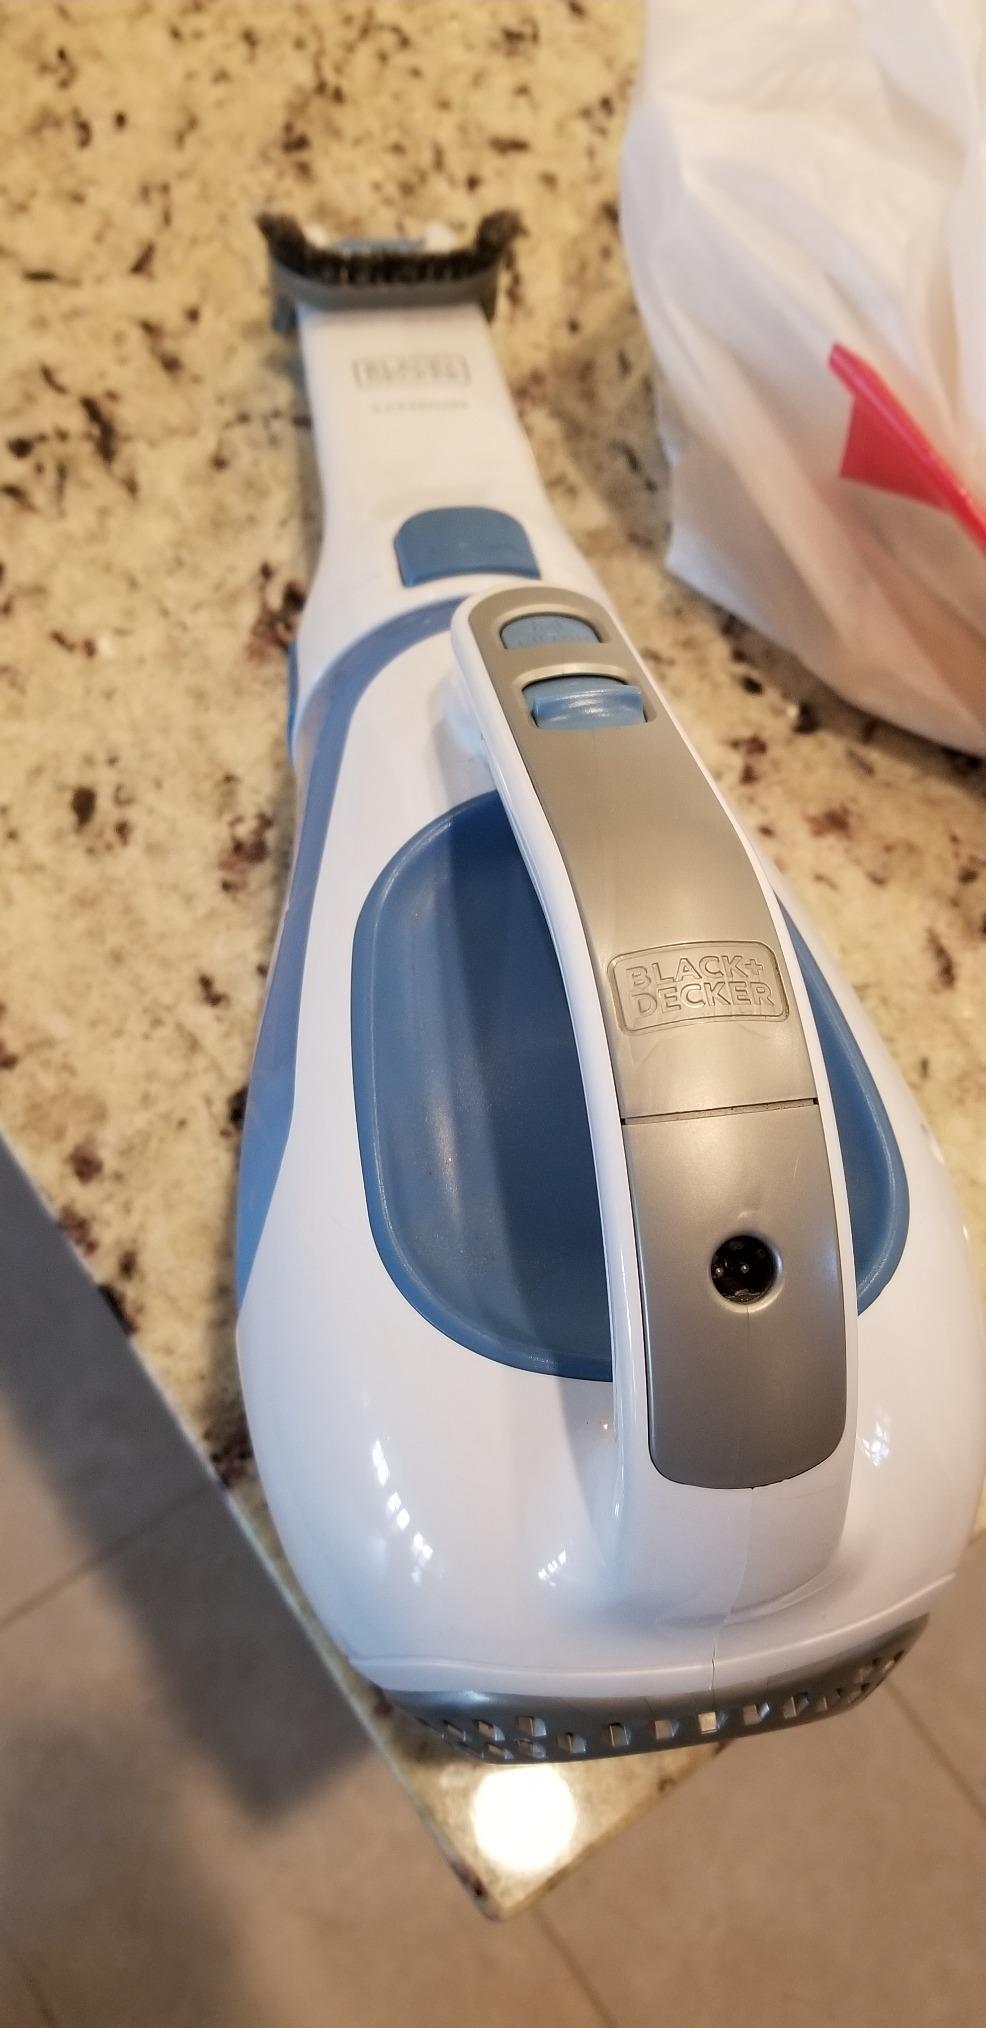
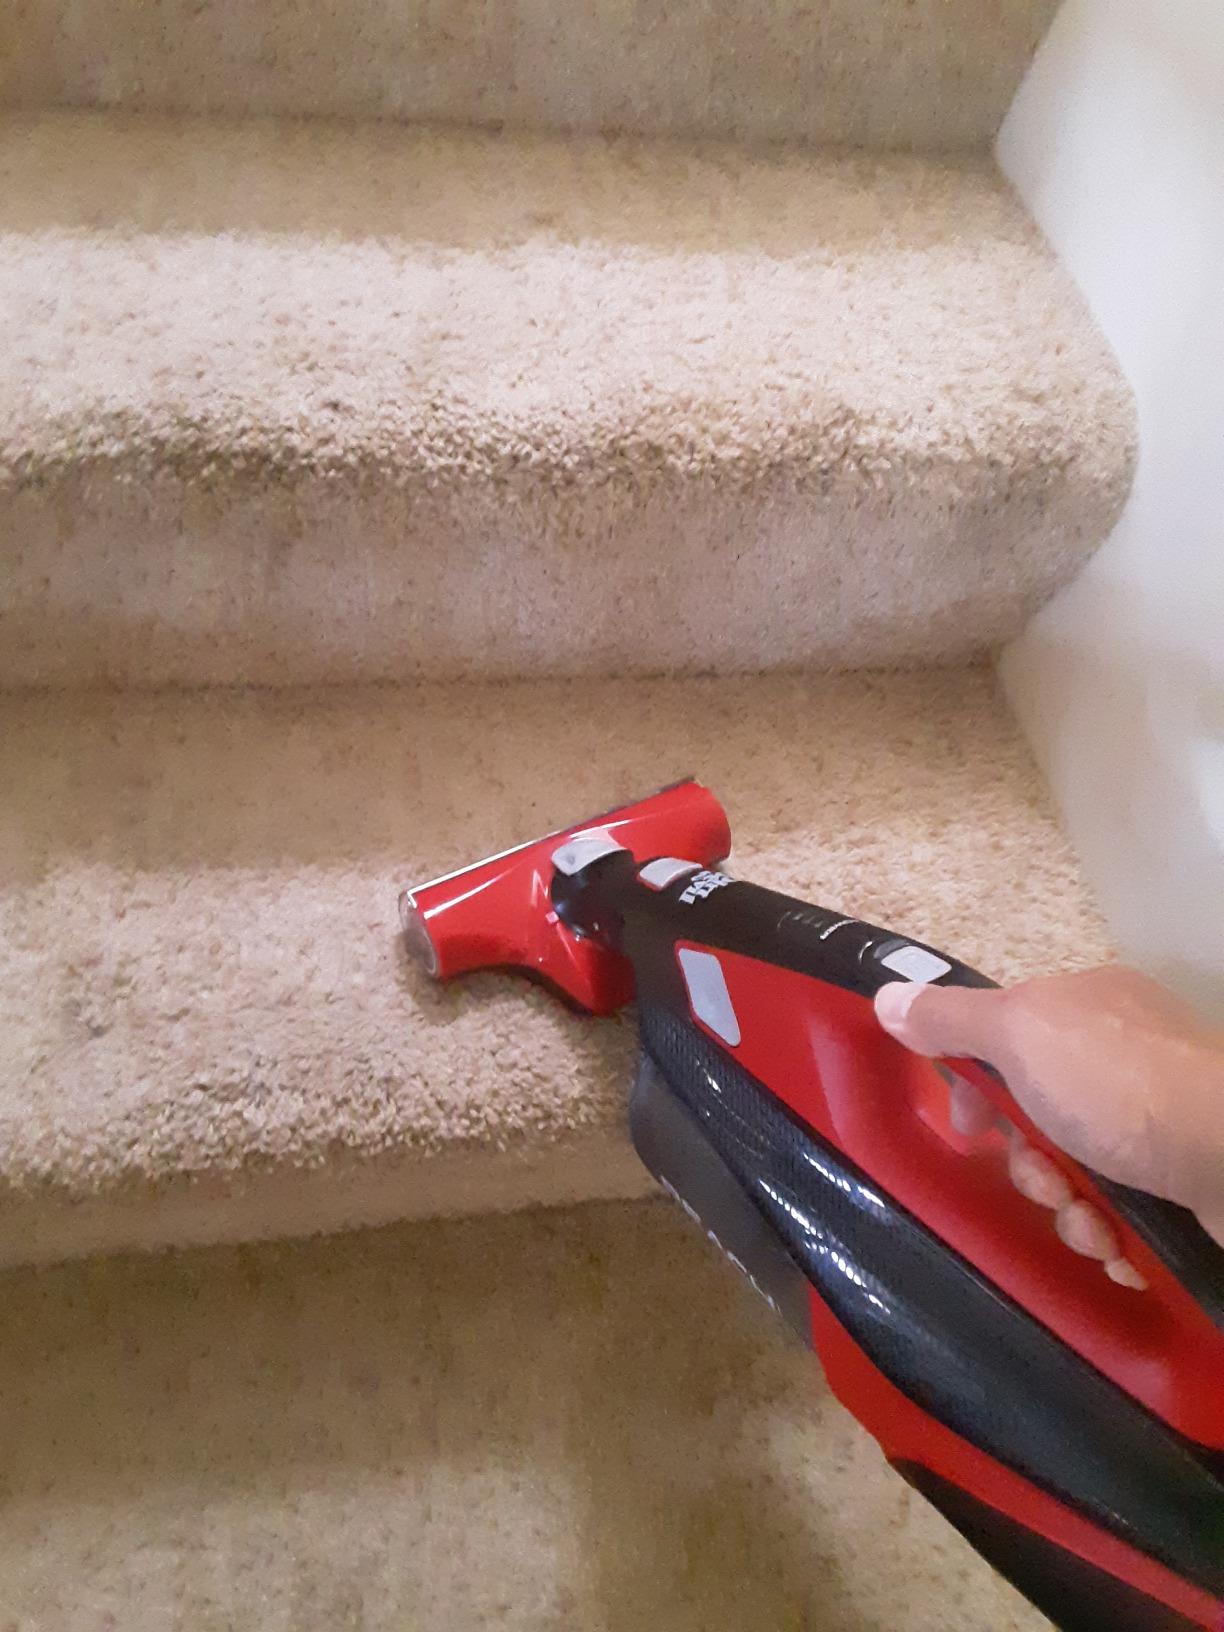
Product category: items_vacuum
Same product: no